Brownbrokers

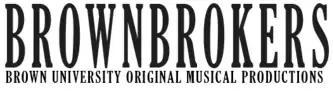

Brownbrokers is a student-run theater group at Brown University. Together with Brown's Theatre Arts and Performance Studies faculty, Brownbrokers develops and produces a full-length, student-written musical every other year. Founded in 1935, it is one of the oldest undergraduate producing bodies devoted to new student-written musical theatre, both comedic and dramatic, in the United States. The group is run by The Brownbrokers Board, an organization of self-elected students from the Brown student body. In addition to the biennial full-scale production, Brownbrokers produces smaller events such as the annual miniMUSICAL Festival and staged readings of the musicals in consideration for production the following year.